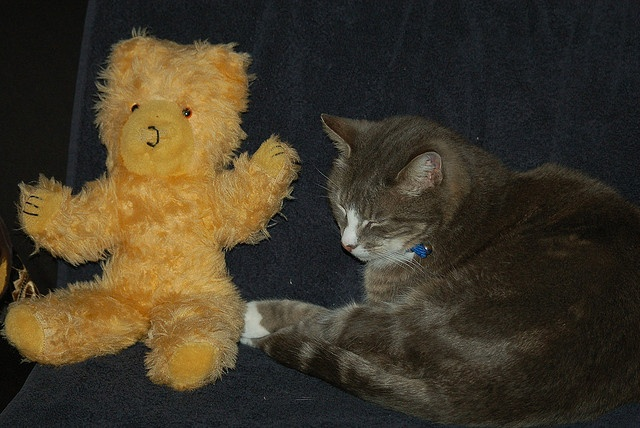
Cat lying on seat next to stuffed toy bear.
A cat sleeps next to a stuffed teddy bear.
A cat sleeping next to a yellow teddy bear.
Cat sleeping with teddy bear on black background
Fully grown striped cat sitting on couch next to Orange bear.